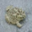
Label: frog